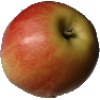
Label: Apple Red 2